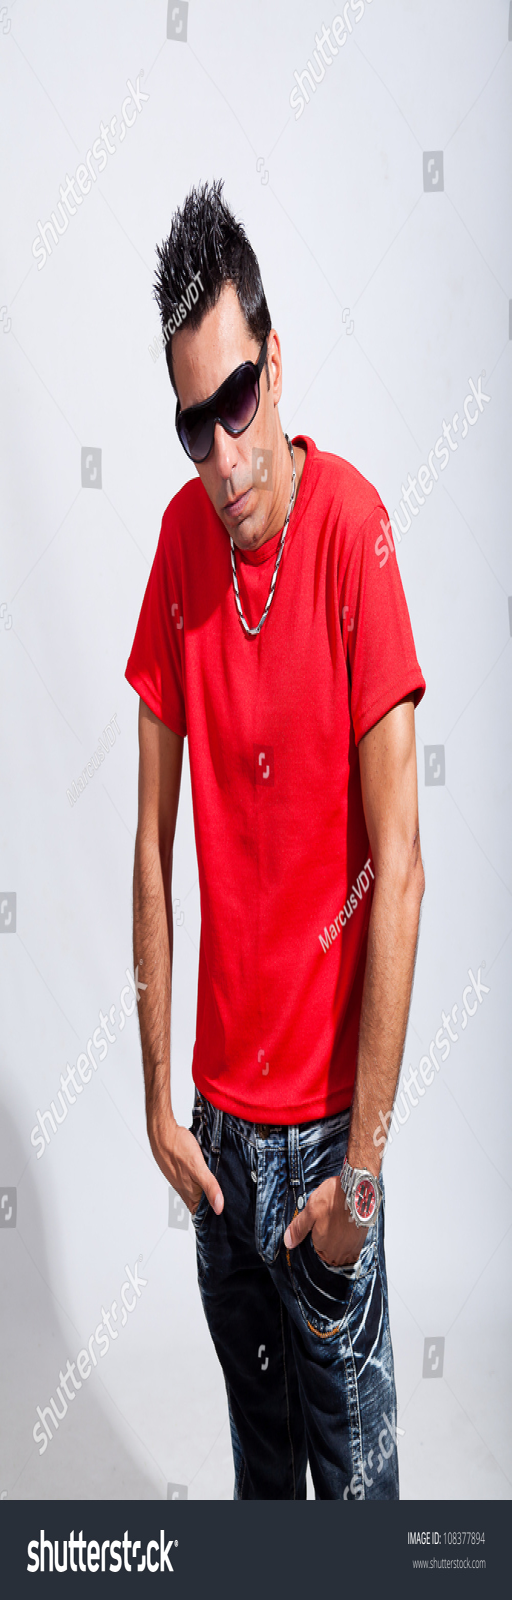
nice man wearing a red t - shirt , jeans and sunglasses .